Windham Airport

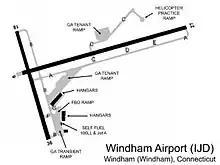
USGS 2006 orthophoto

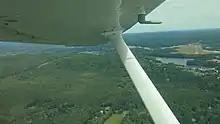
View from aircraft (right)

Windham Airport is a public airport located three miles (5 km) northeast of the central business district of Willimantic, a city in Windham County, Connecticut, United States. It is owned by the Connecticut Airport Authority. It is included in the Federal Aviation Administration (FAA) National Plan of Integrated Airport Systems for 2017–2021, in which it is categorized as a local general aviation facility.